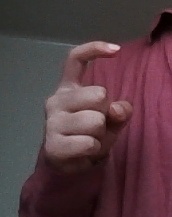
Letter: ra